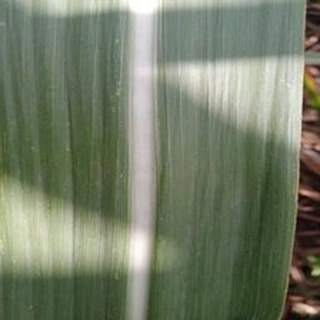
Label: healthy_sugarcane